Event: Nepal Earthquake
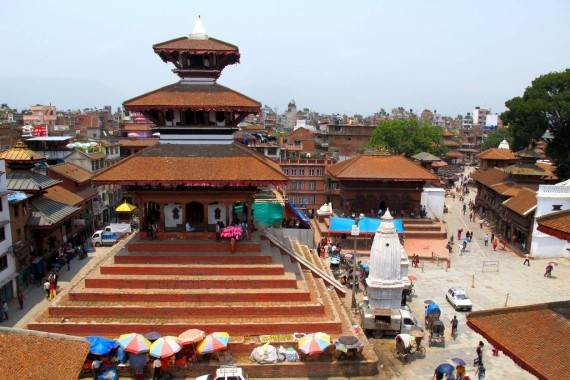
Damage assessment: no_damage